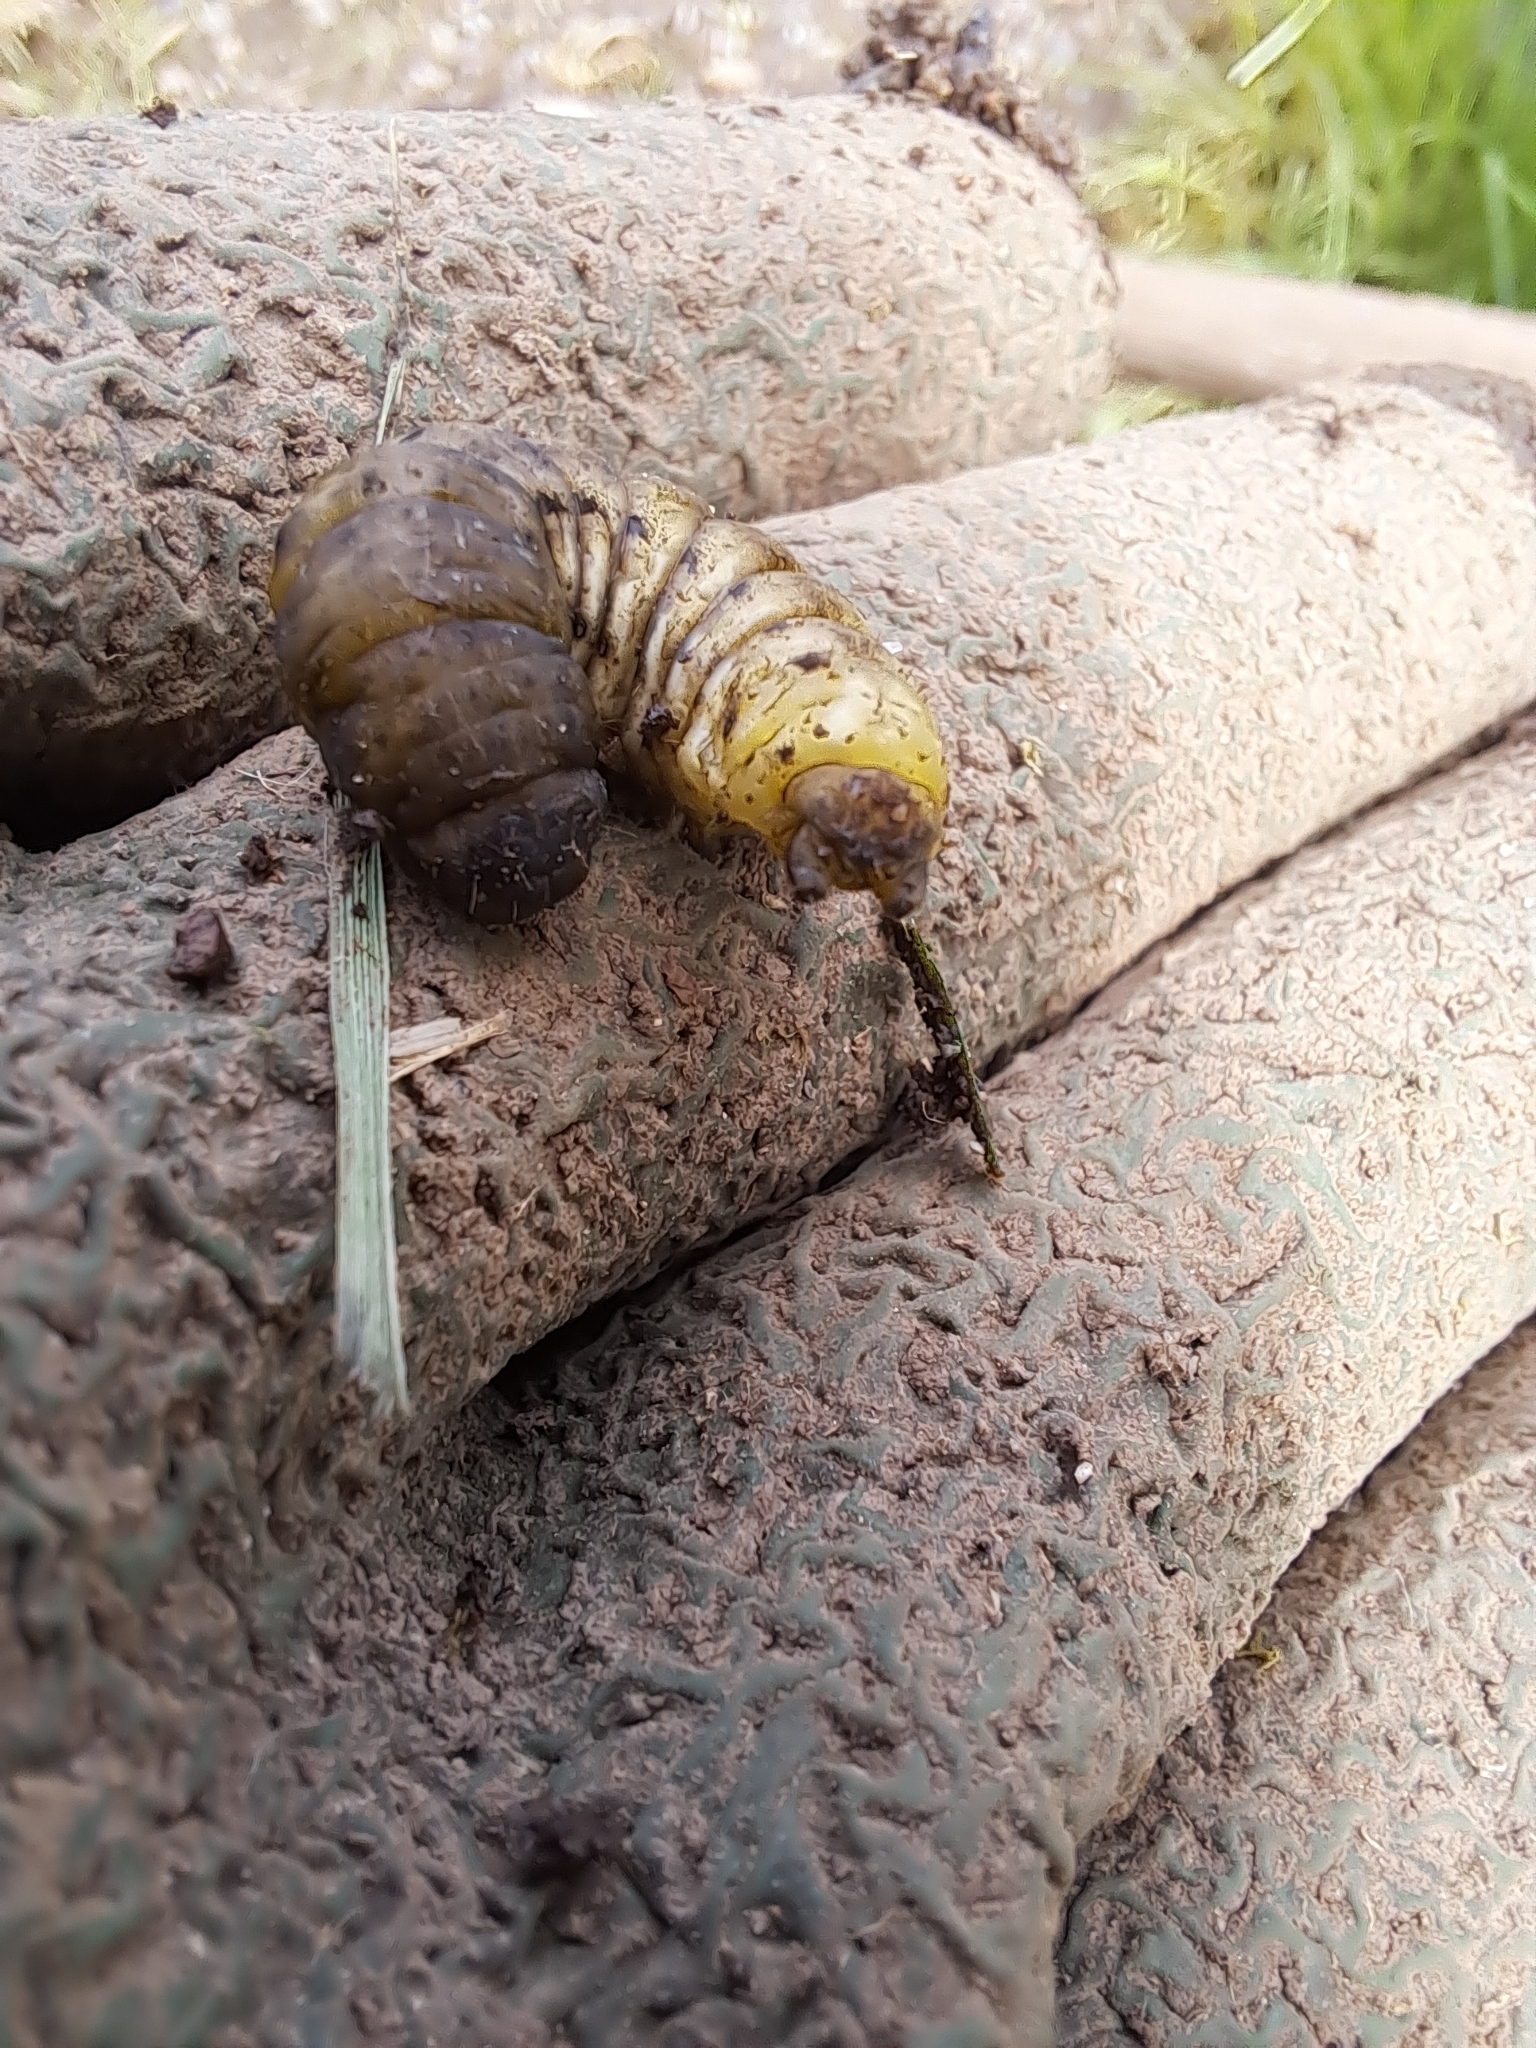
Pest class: cutworms